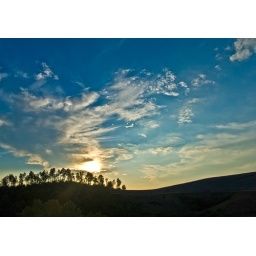
clouds in the sky